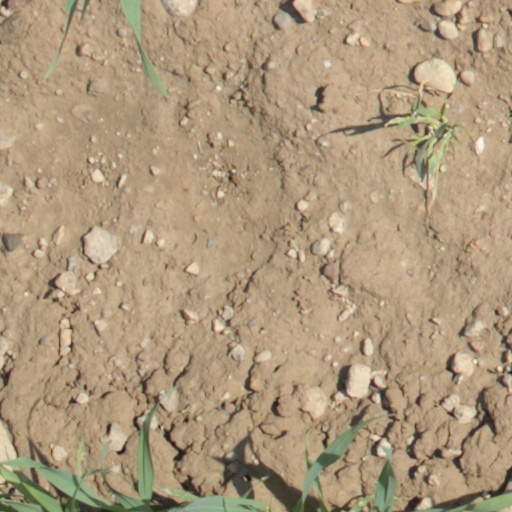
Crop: wheat